Fizeau (crater)

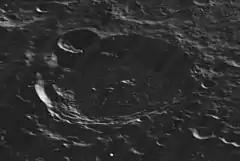
Oblique Lunar Orbiter 5 image

Fizeau is a prominent lunar impact crater that is located on the far side of the Moon, in the southern hemisphere. Nearby craters of note include Minkowski to the west-northwest, and Eijkman to the southwest.